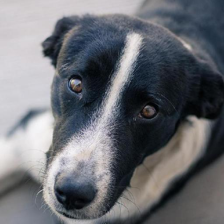
Label: animals